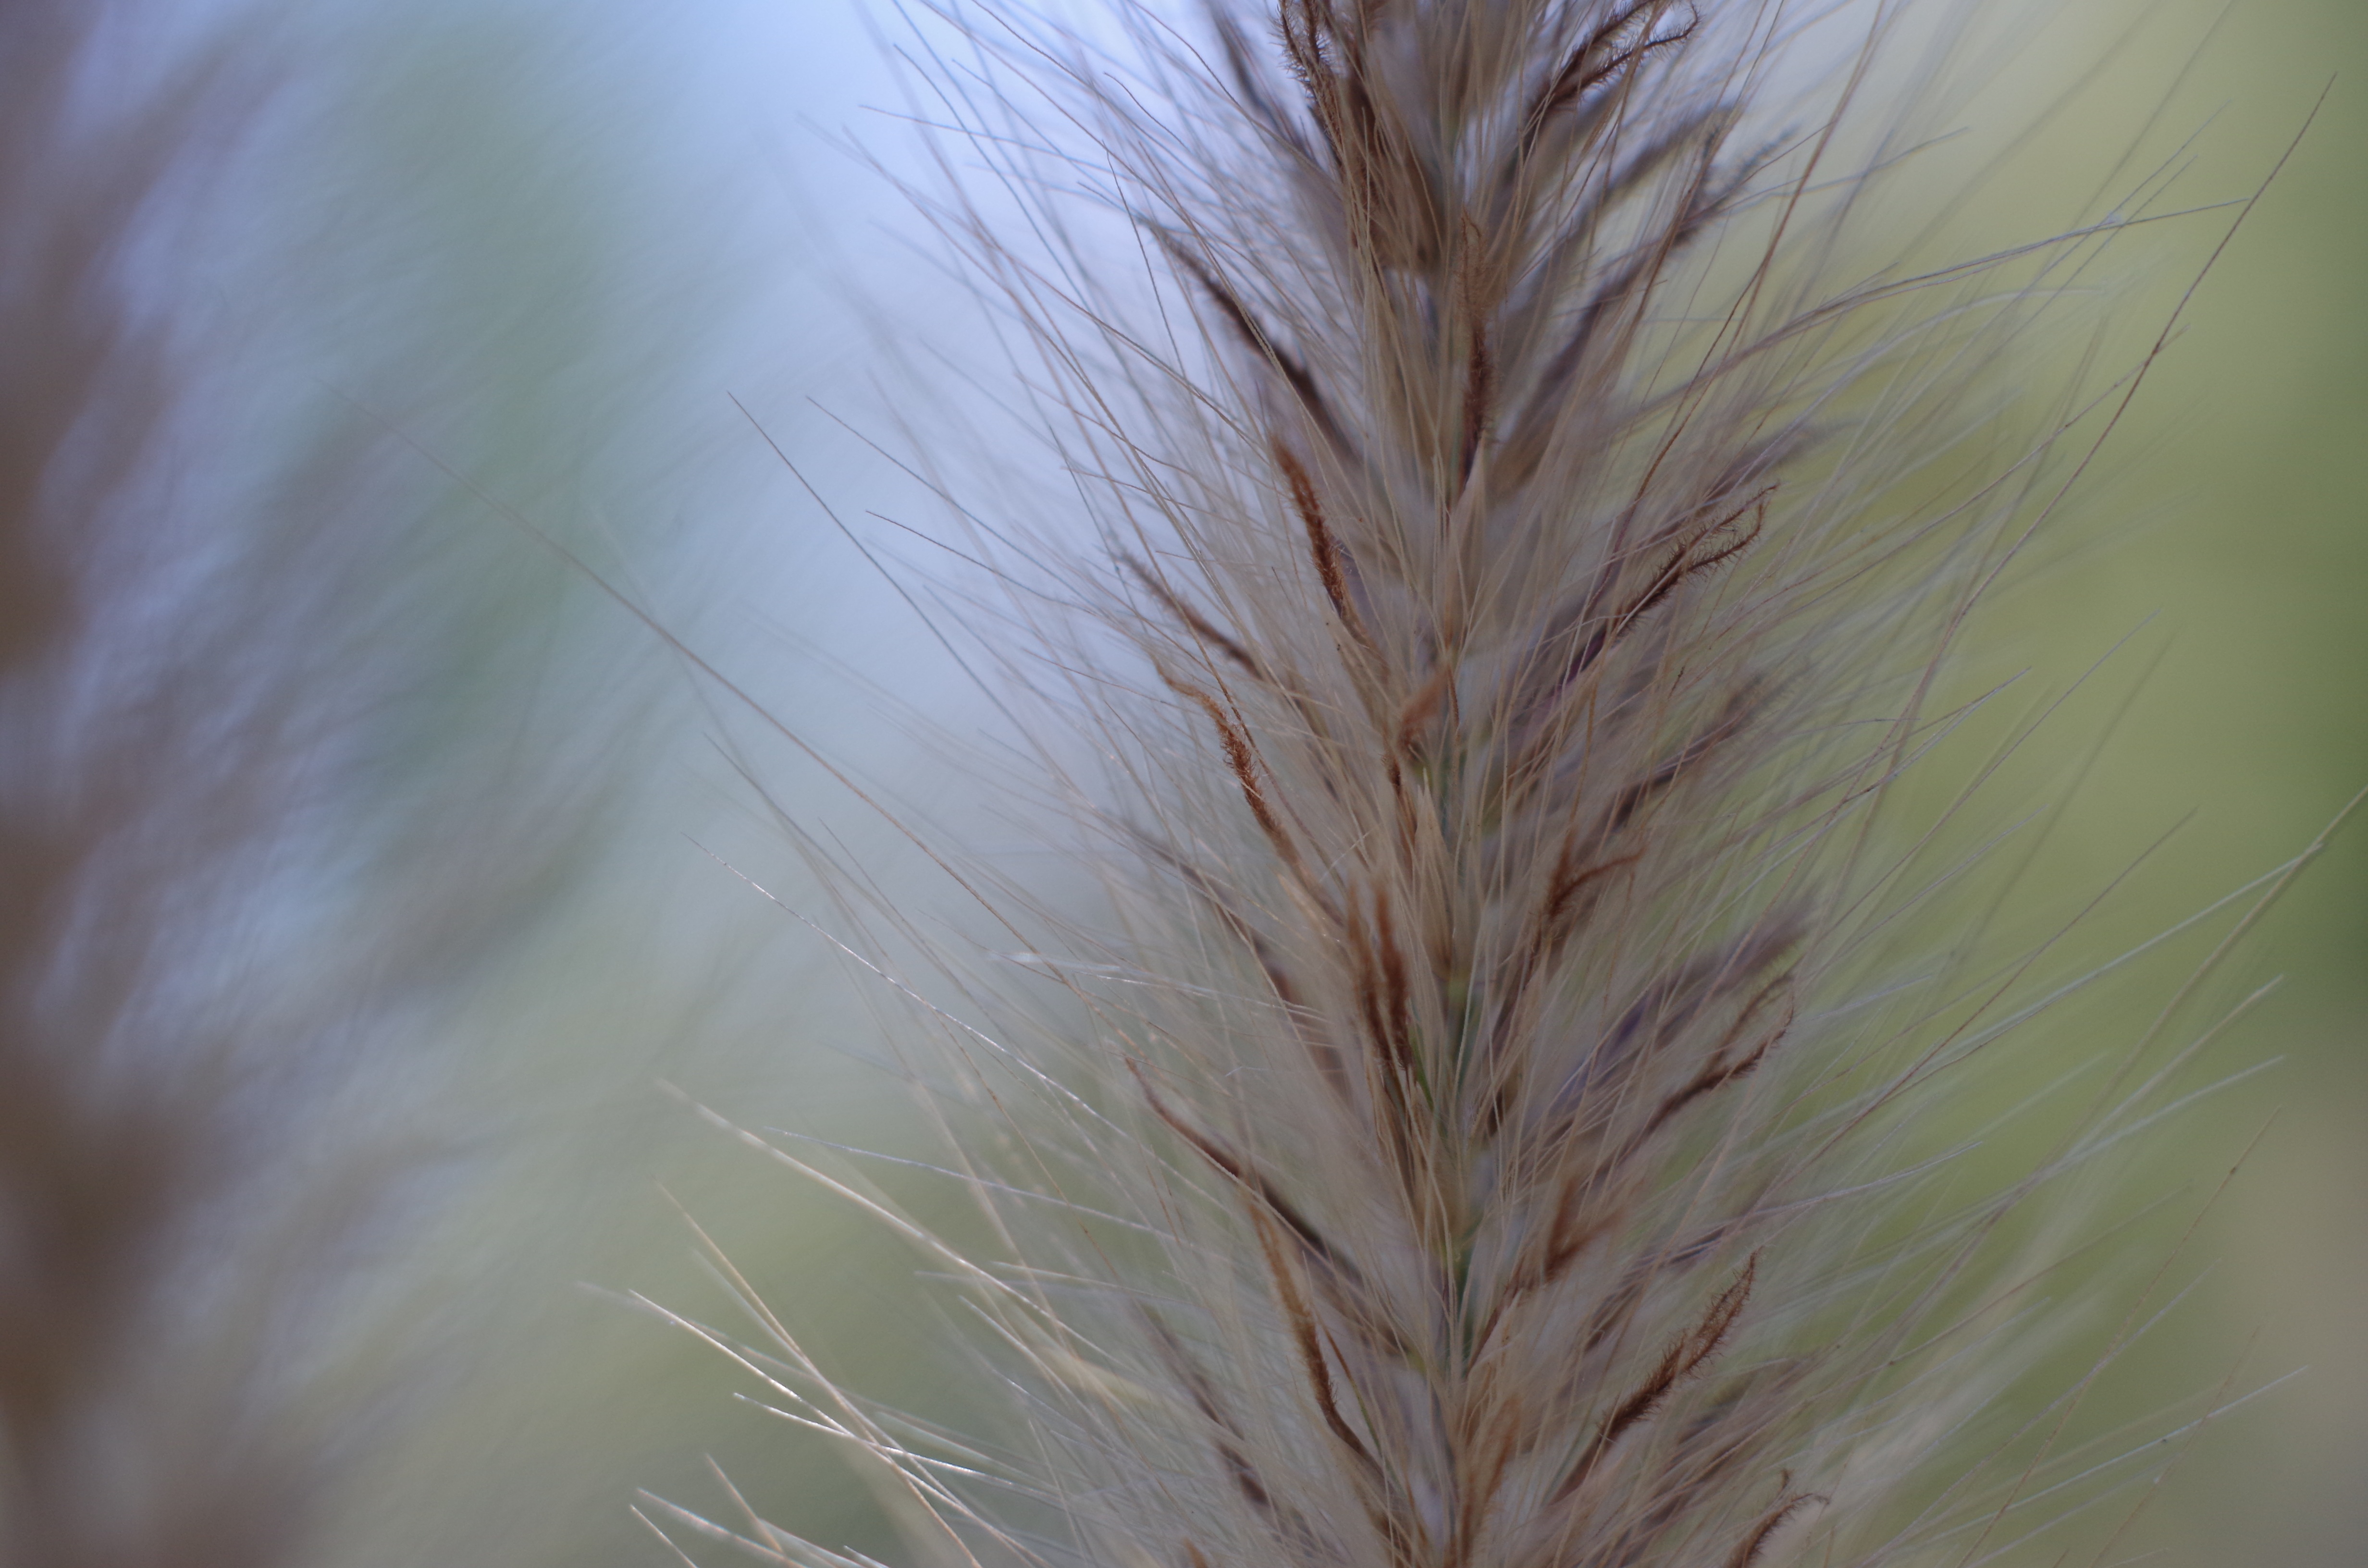
tree, nature, grass, branch, plant, meadow, wheat, leaf, flower, green, flora, material, close up, macro photography, flowering plant, blades of grass, grass family, plant stem, land plant